Lesser omentum

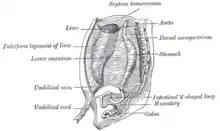
The primitive mesentery of a six weeks’ human embryo, half schematic. (Lesser omentum labeled at left.)

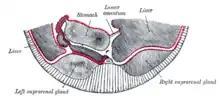
Schematic and enlarged cross-section through the body of a human embryo in the region of the mesogastrium, at end of third month

The lesser omentum is extremely thin, and is continuous with the two layers of peritoneum which cover respectively the antero-superior and postero-inferior surfaces of the stomach and first part of the duodenum.